Kontariotissa

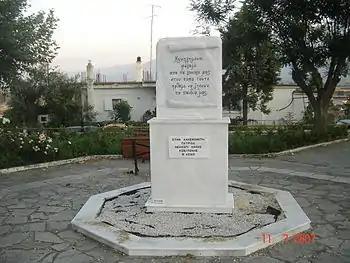
A column erected in 2006 to commemorate the refugees who came in the village from Yenikoy (Neochori Chilis).

As a result of the events of the Asia Minor Disaster, in 1924 the inhabitants of "Yenikoy" (Şile, Istanbul, Asia Minor) were expelled from their ancestral lands and fled as refugees in Kontariotissa, where they founded the 2nd or "refugee" settlement. Nearly 80 years later, a column was erected in a square to commemorate this event.